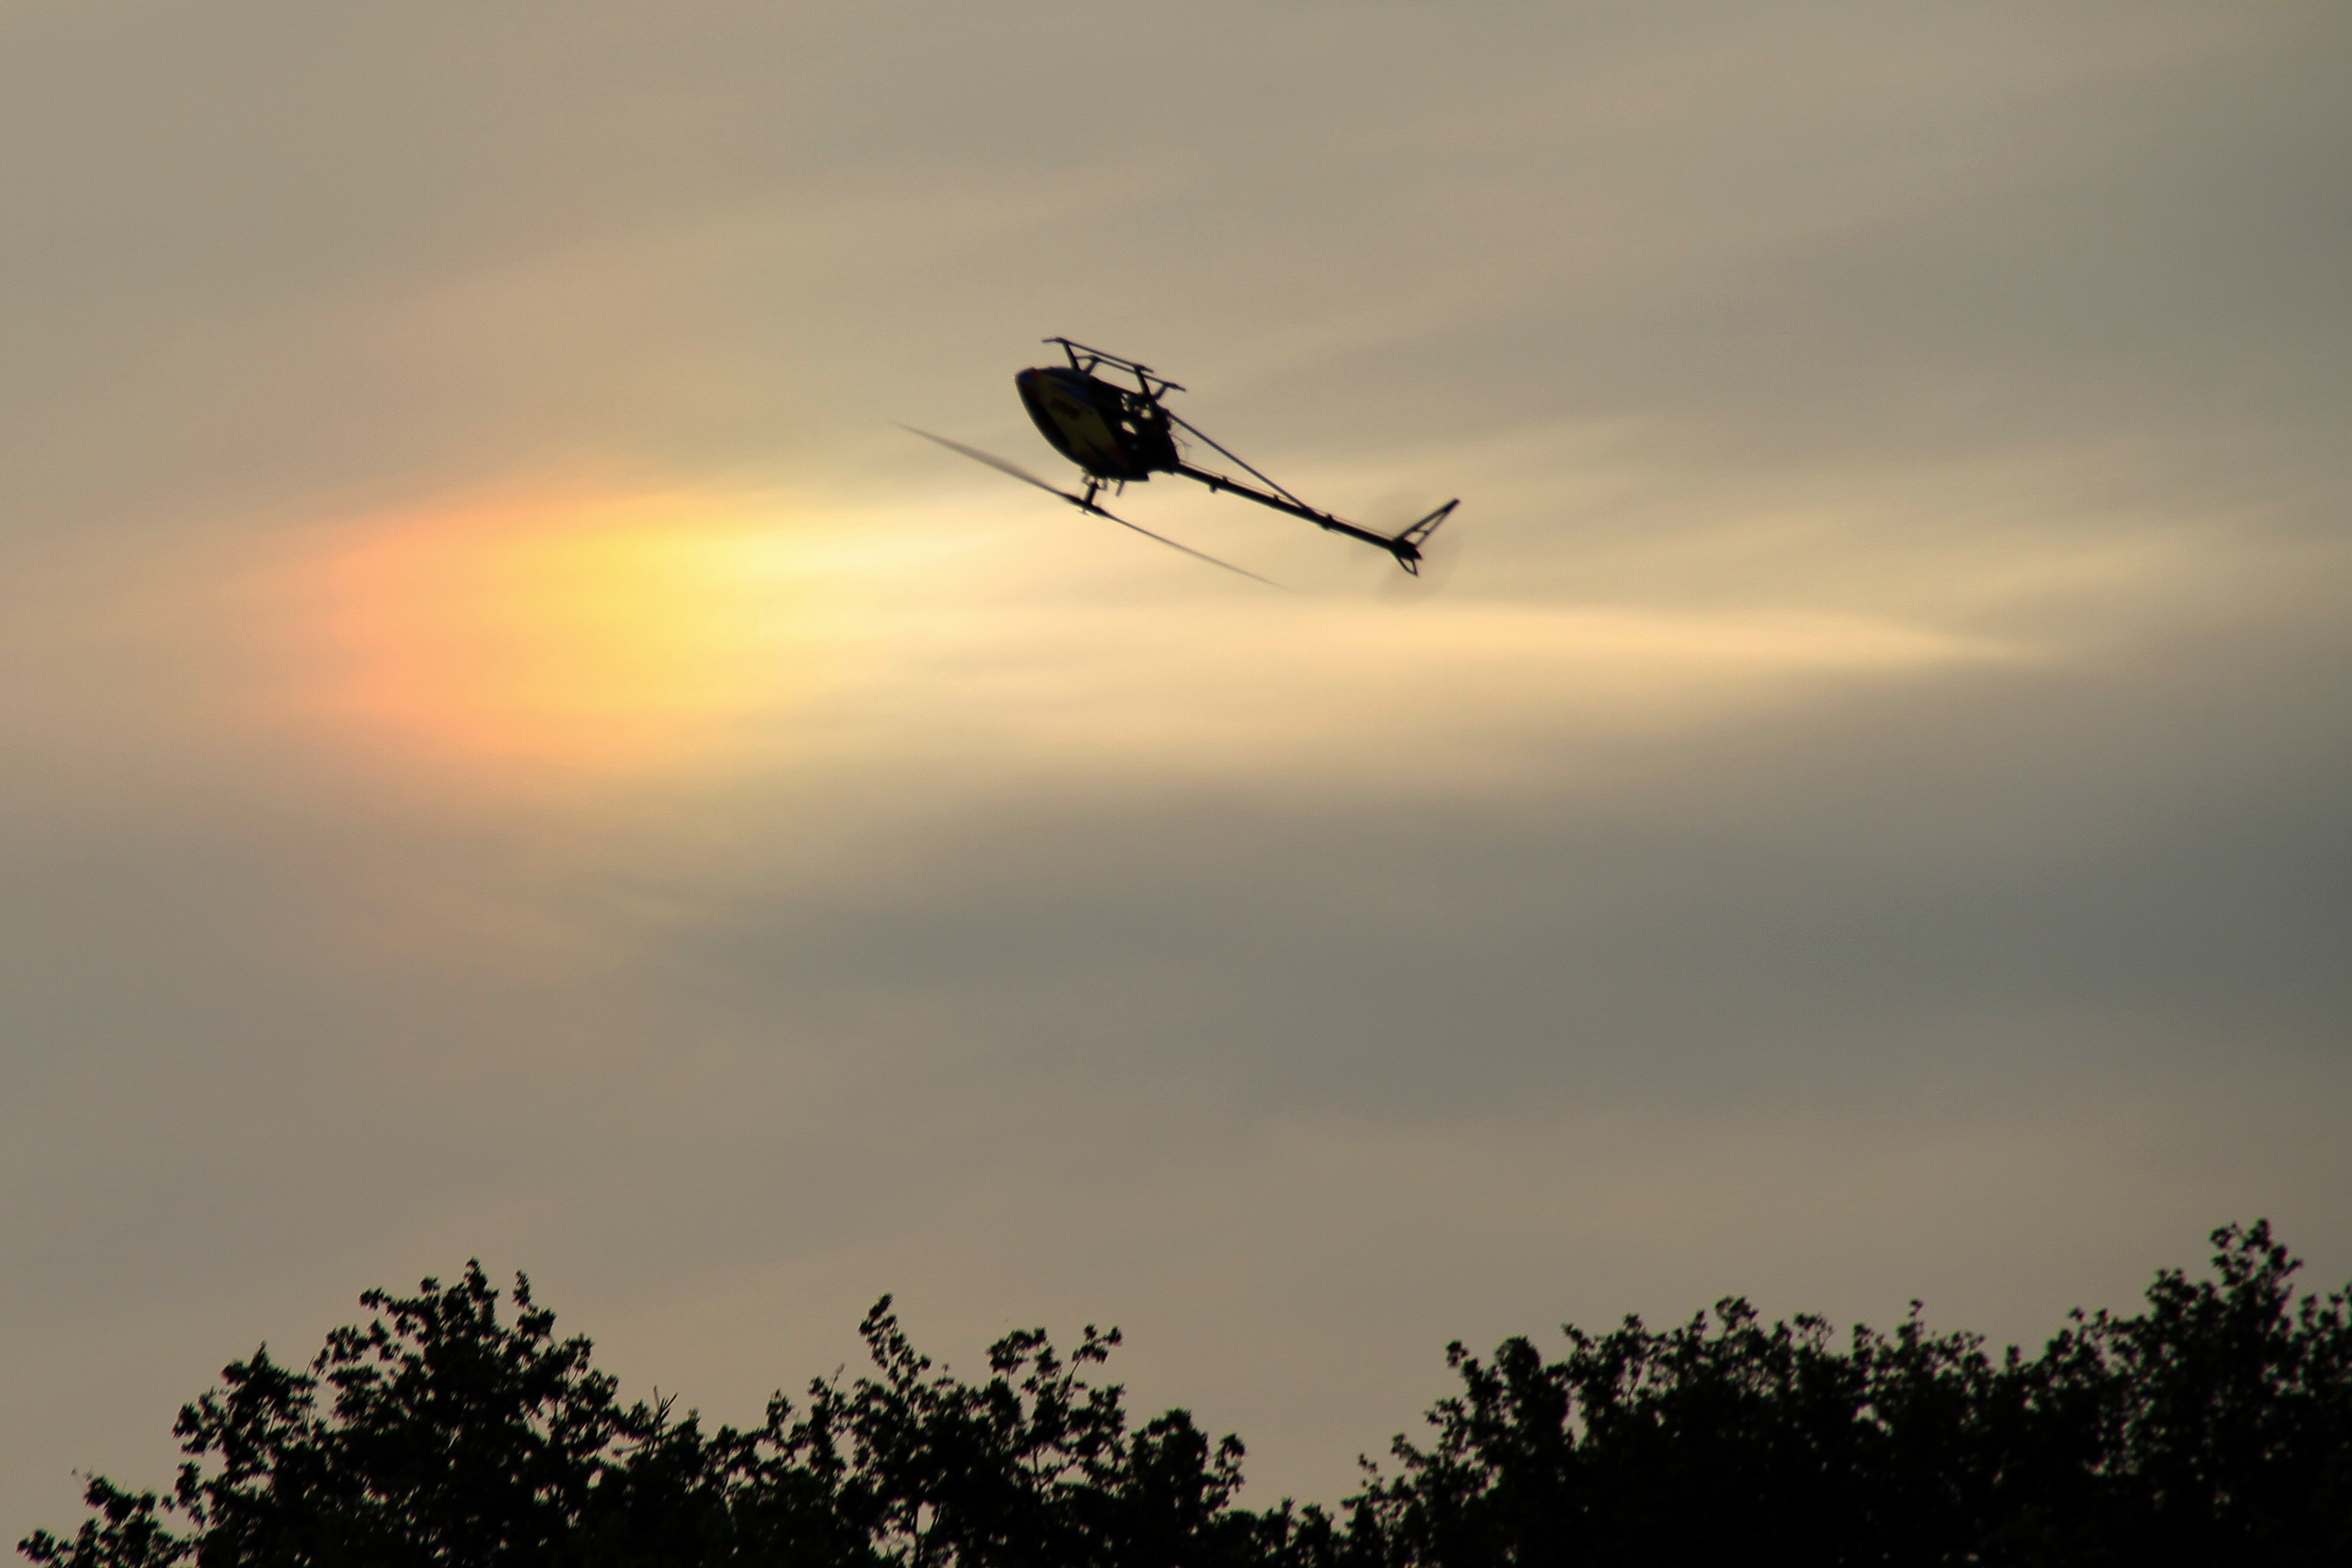
wing, sky, sunset, morning, airplane, aircraft, vehicle, aviation, flight, like, halo, remotely controlled, model helicopter, atmosphere of earth, model flight